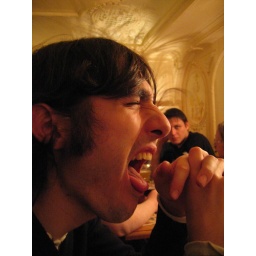
Words of some girl trying to sell us roses upon seeing andy: 'ohmygod'.